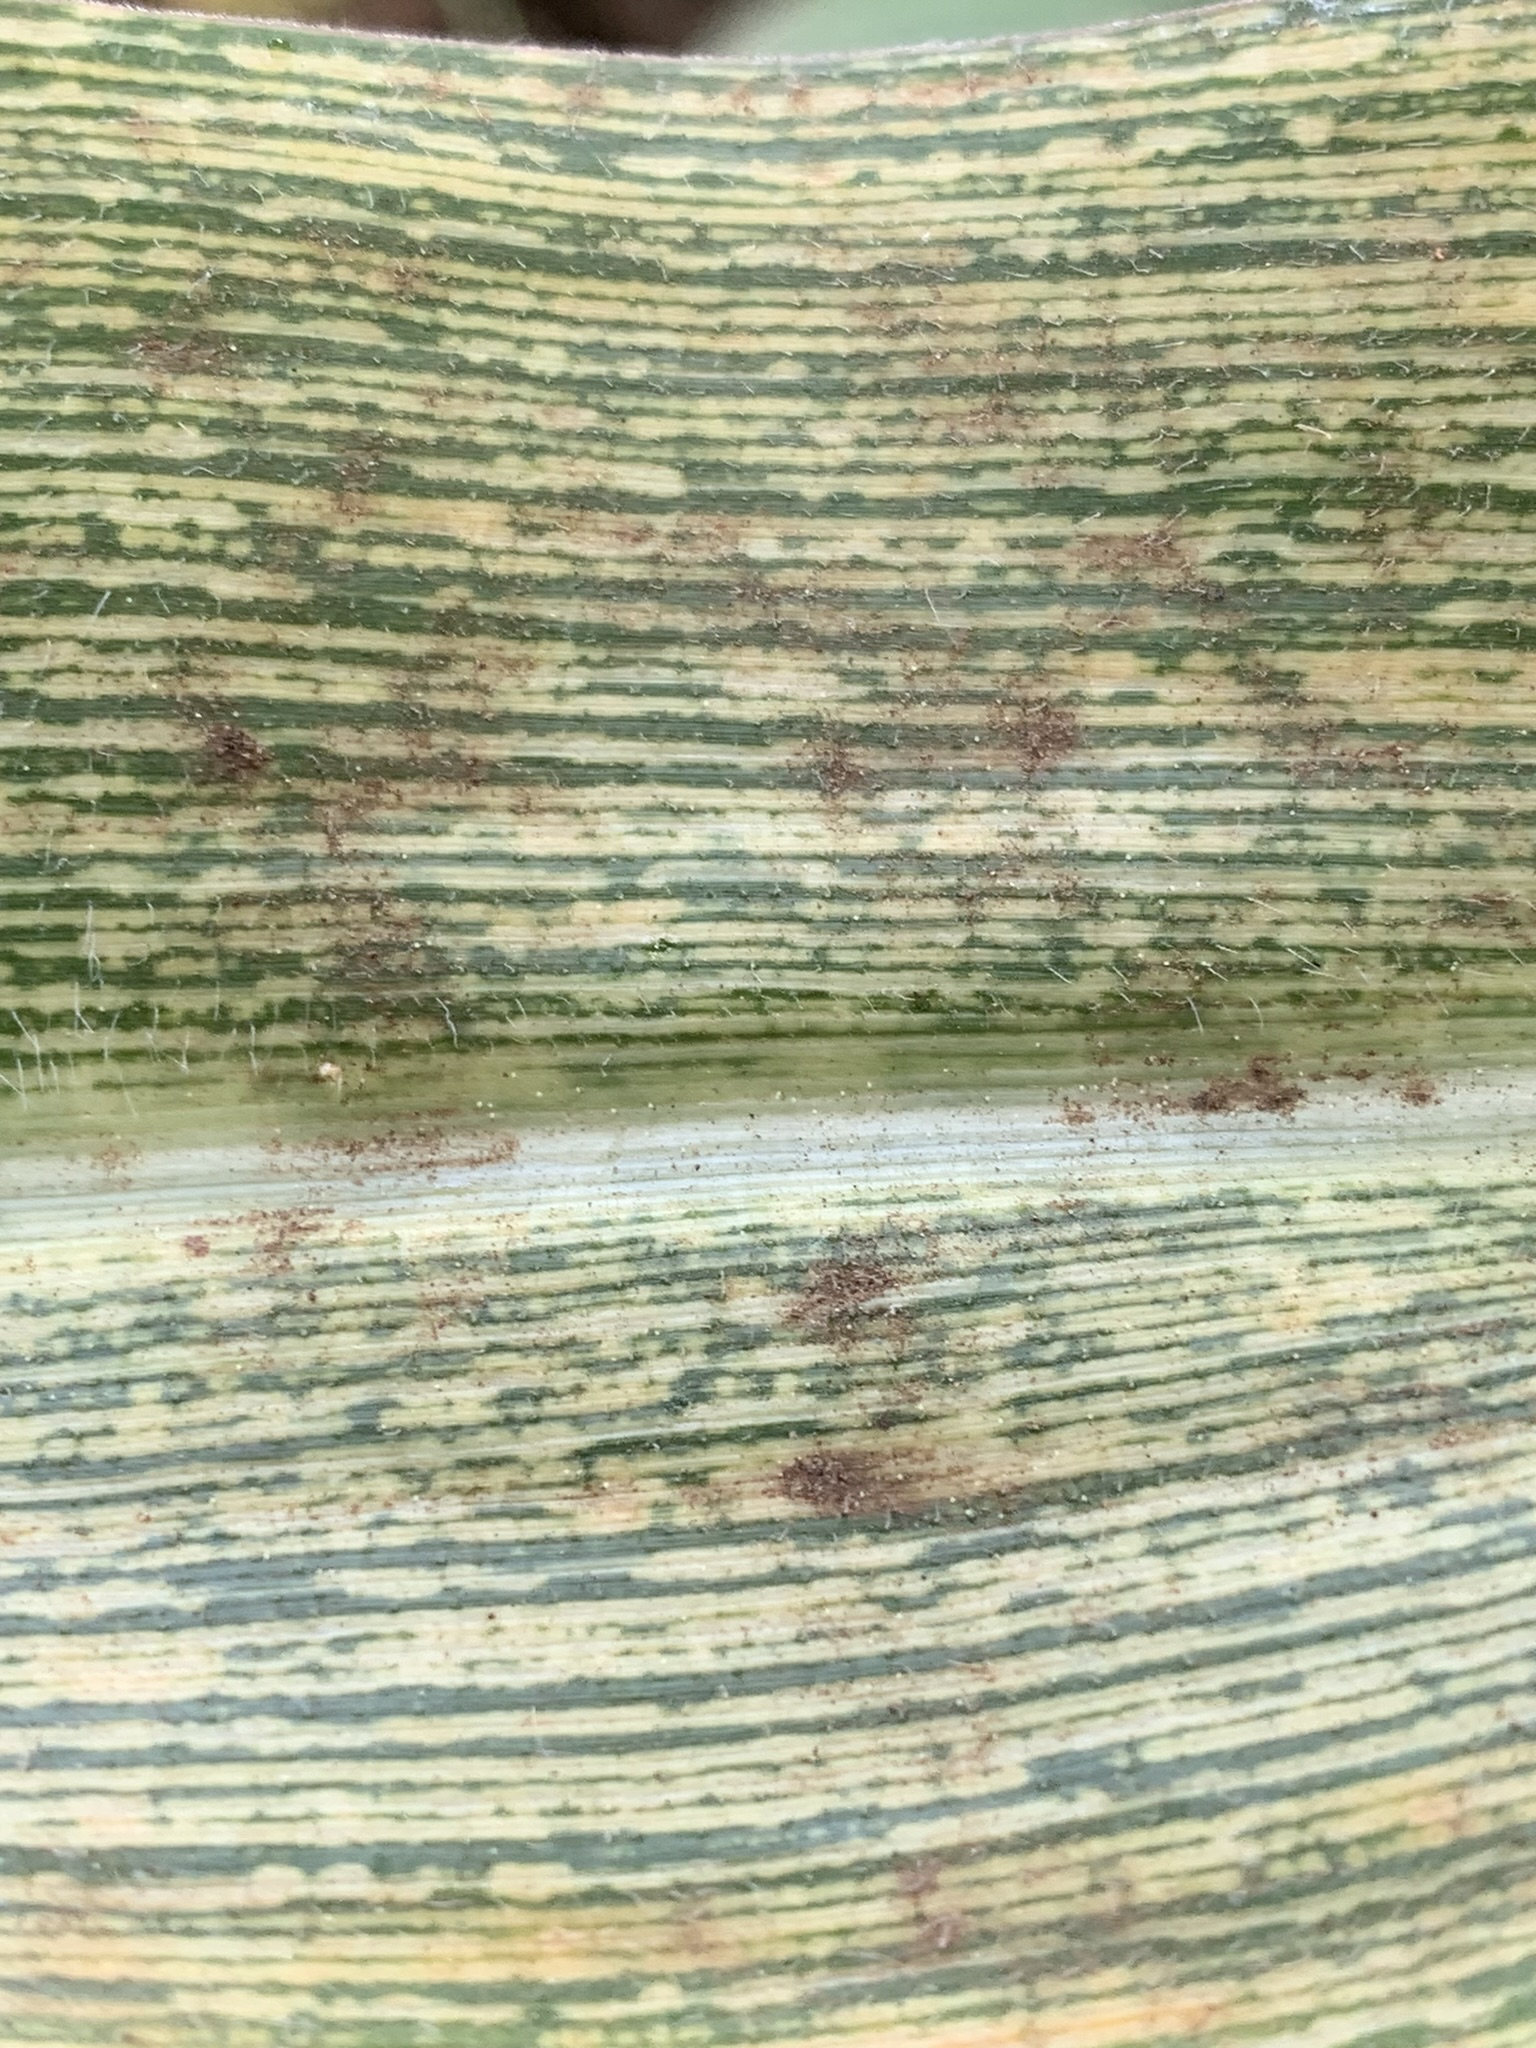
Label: MSV